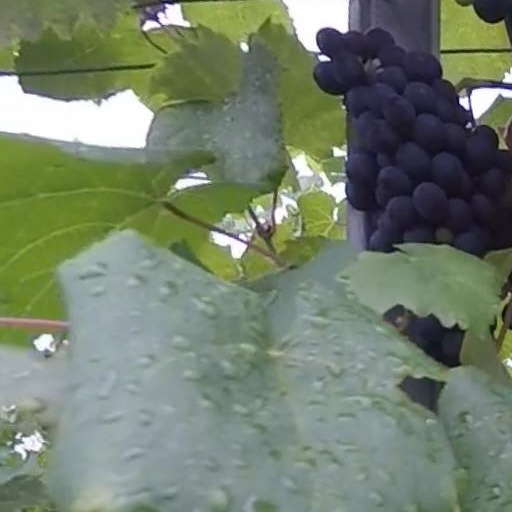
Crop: grape